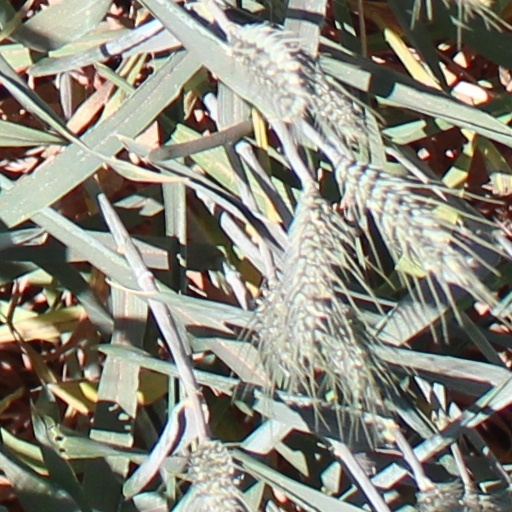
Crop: wheat